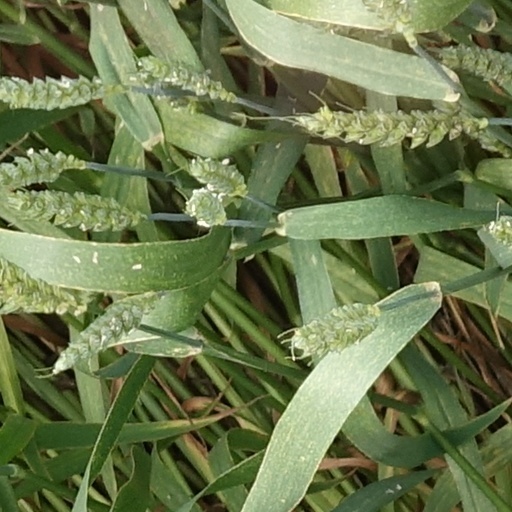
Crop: wheat